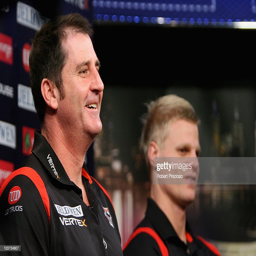
coach and australian rules footballer speak to the media during a media session .